Boris Pash

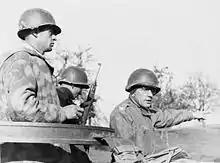
Boris Pash (right) in April 1945 with the Alsos Mission in Hechingen

Pash was called to active duty with the Army in 1940, and became chief of counterintelligence at the IX Corps Area headquarters at the Presidio of San Francisco. In that role he became involved with the 1942 Baja Peninsula mission that investigated the possibility of the Japanese establishing a base in Mexico during World War II.